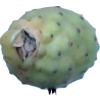
Label: cactus_fruit_green